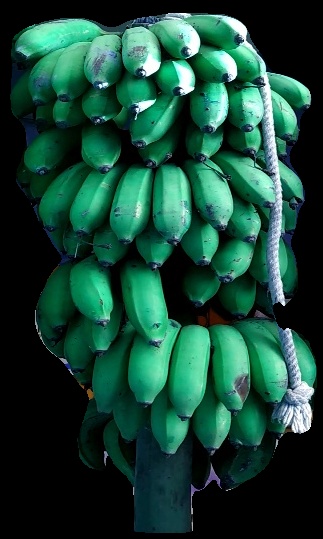
Variety: rasbale
Grade: grade2